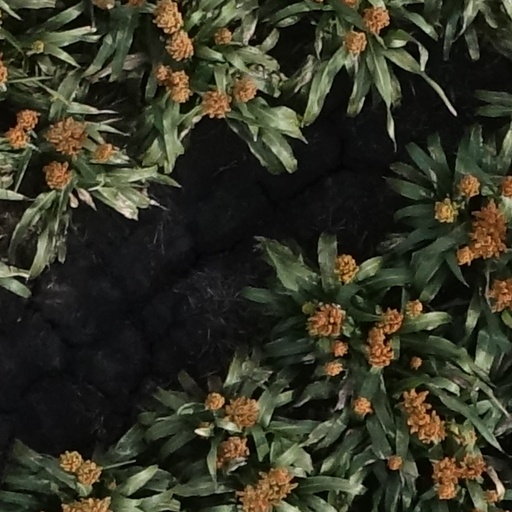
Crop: sorghum